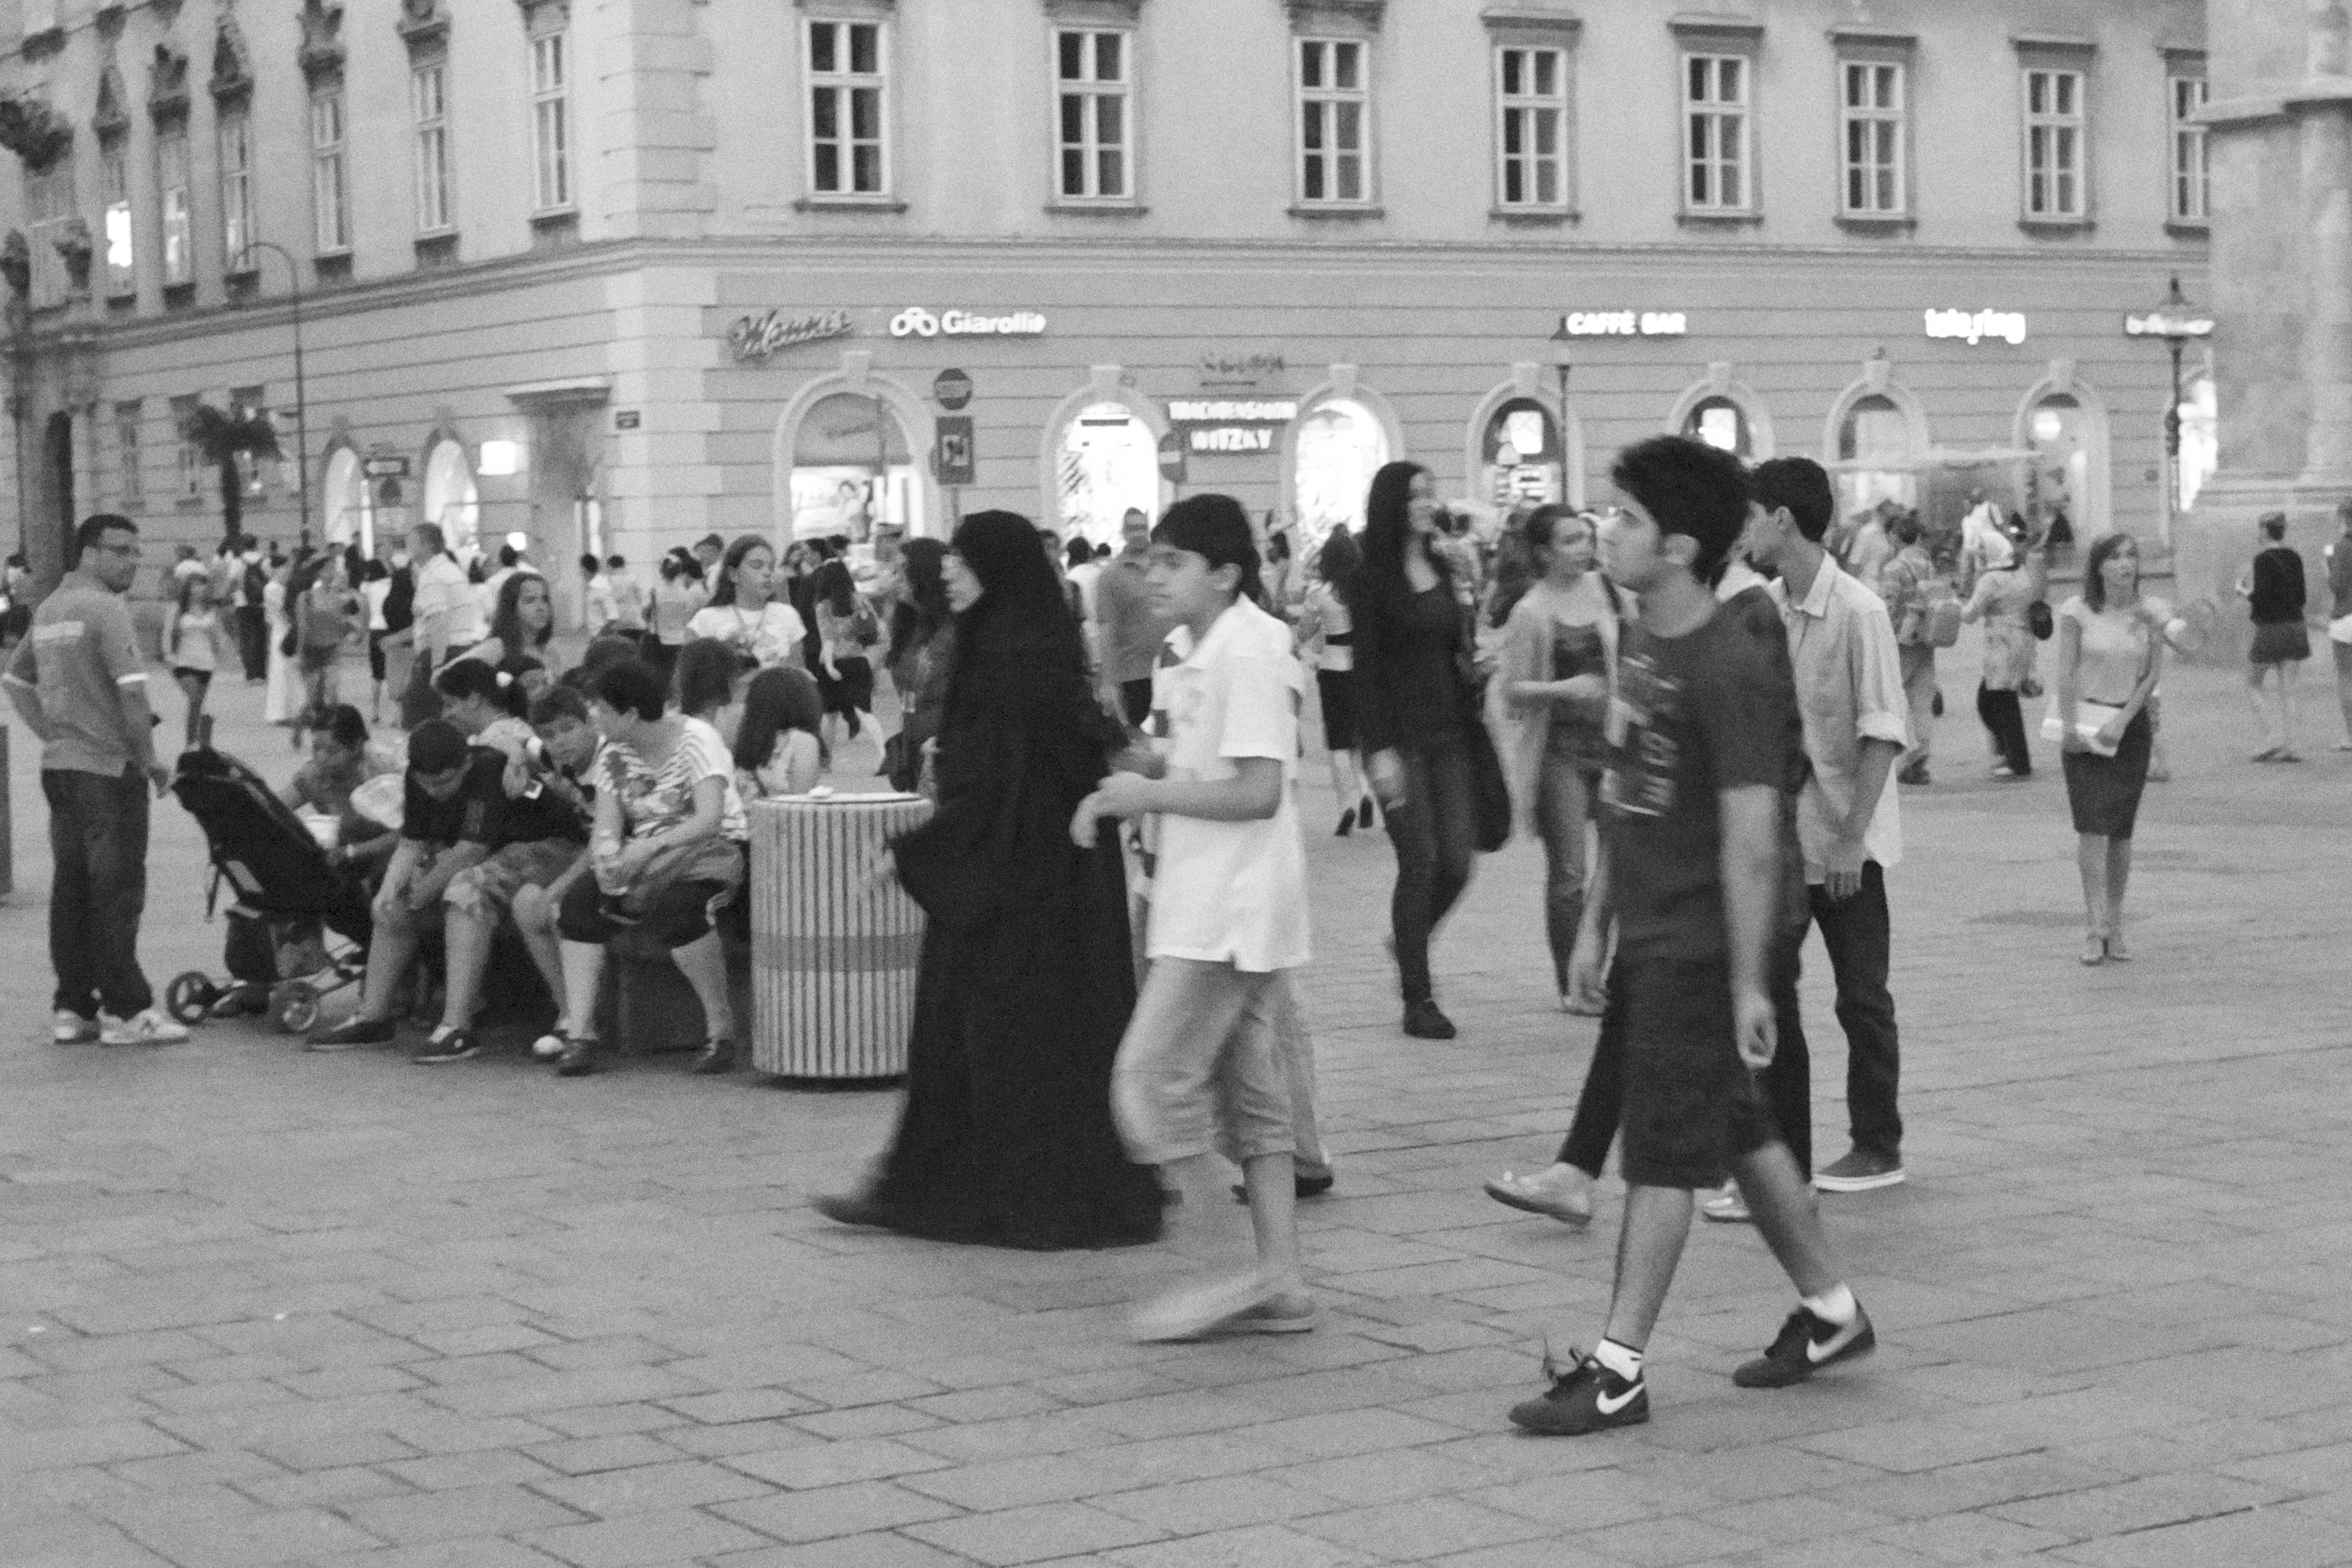
black and white, people, street, urban, crowd, fujifilm, dance, monochrome, bw, blackwhite, vienna, x100, photograph, fuji, wien, finepixx100, monochrome photography